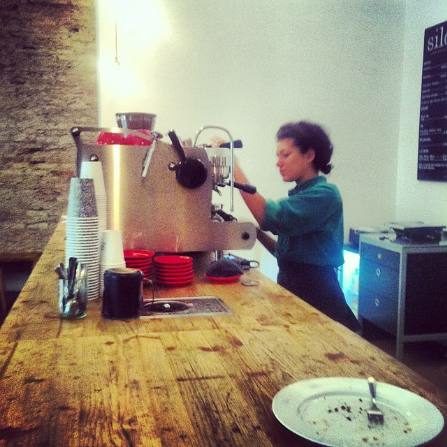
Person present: Yes